Saint-Félix-de-Reillac-et-Mortemart

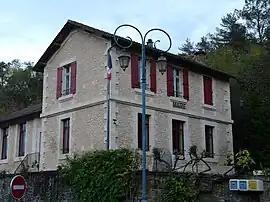
The town hall in Saint-Félix-de-Reillac-et-Mortemart

Saint-Félix-de-Reillac-et-Mortemart (Languedocien: "Sent Feliç de Relhac e Mòrtamar") is a commune in the Dordogne department in Nouvelle-Aquitaine in southwestern France.